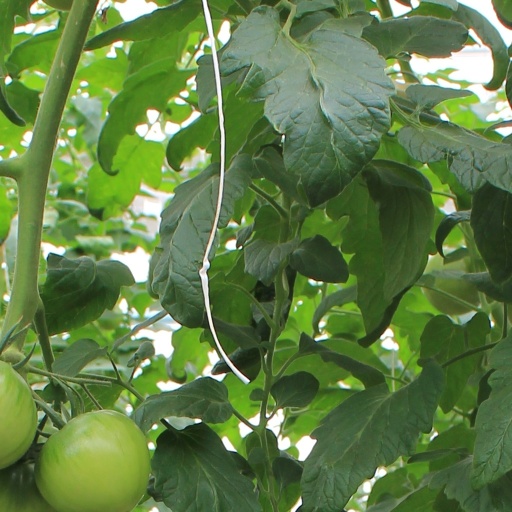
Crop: tomato